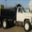
Label: truck